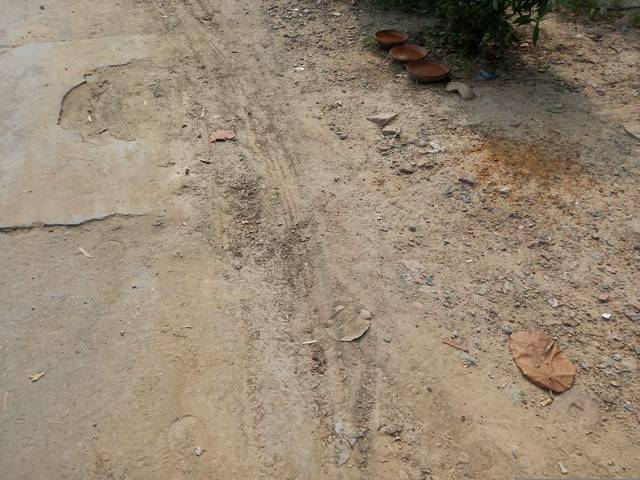
Region: Pakistan
Coordinates: 31.534, 74.347